Watertable control

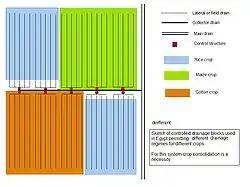
Figure 5. Controlled drainage

As a result of large scale developments, many modern drainage projects were "over-designed", while the negative environmental side effects were ignored. In circles with environmental concern, the profession of land drainage got a poor reputation, sometimes justly so, sometimes unjustified, notably when land drainage was confused with the more encompassing activity of wetland reclamation.